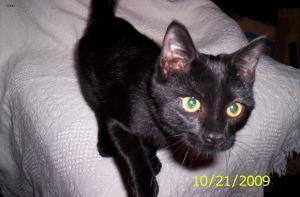
Bombay